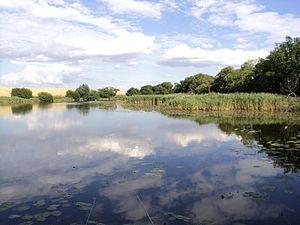
Blankenhof est une commune rurale allemande du Mecklembourg-Poméranie-Occidentale appartenant à l'arrondissement du Plateau des lacs mecklembourgeois et au canton de Neverin. Sa population, en diminution, comptait 687 habitants au 31 décembre 2010.